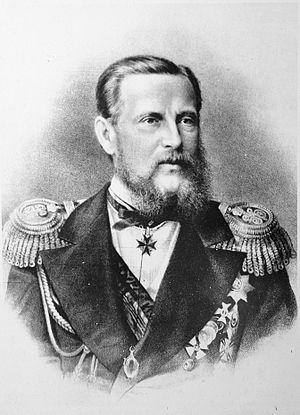
Cet article dresse la liste des amiraux de la Marine impériale de Russie jusqu'en 1917.